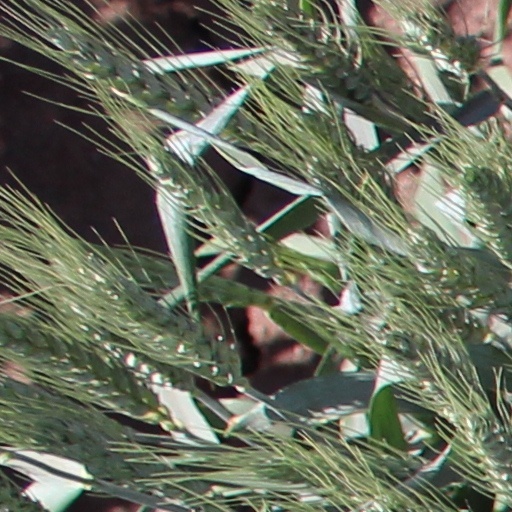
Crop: wheat